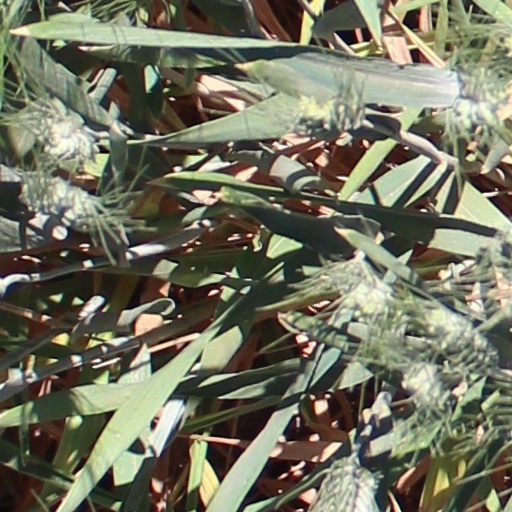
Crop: wheat